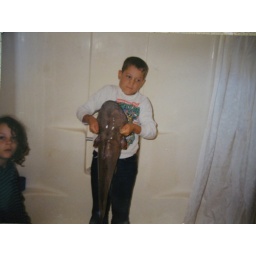
24 pound cat fish caught by me.